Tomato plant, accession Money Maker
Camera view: vertical (180 deg); turntable rotation: 330 degrees
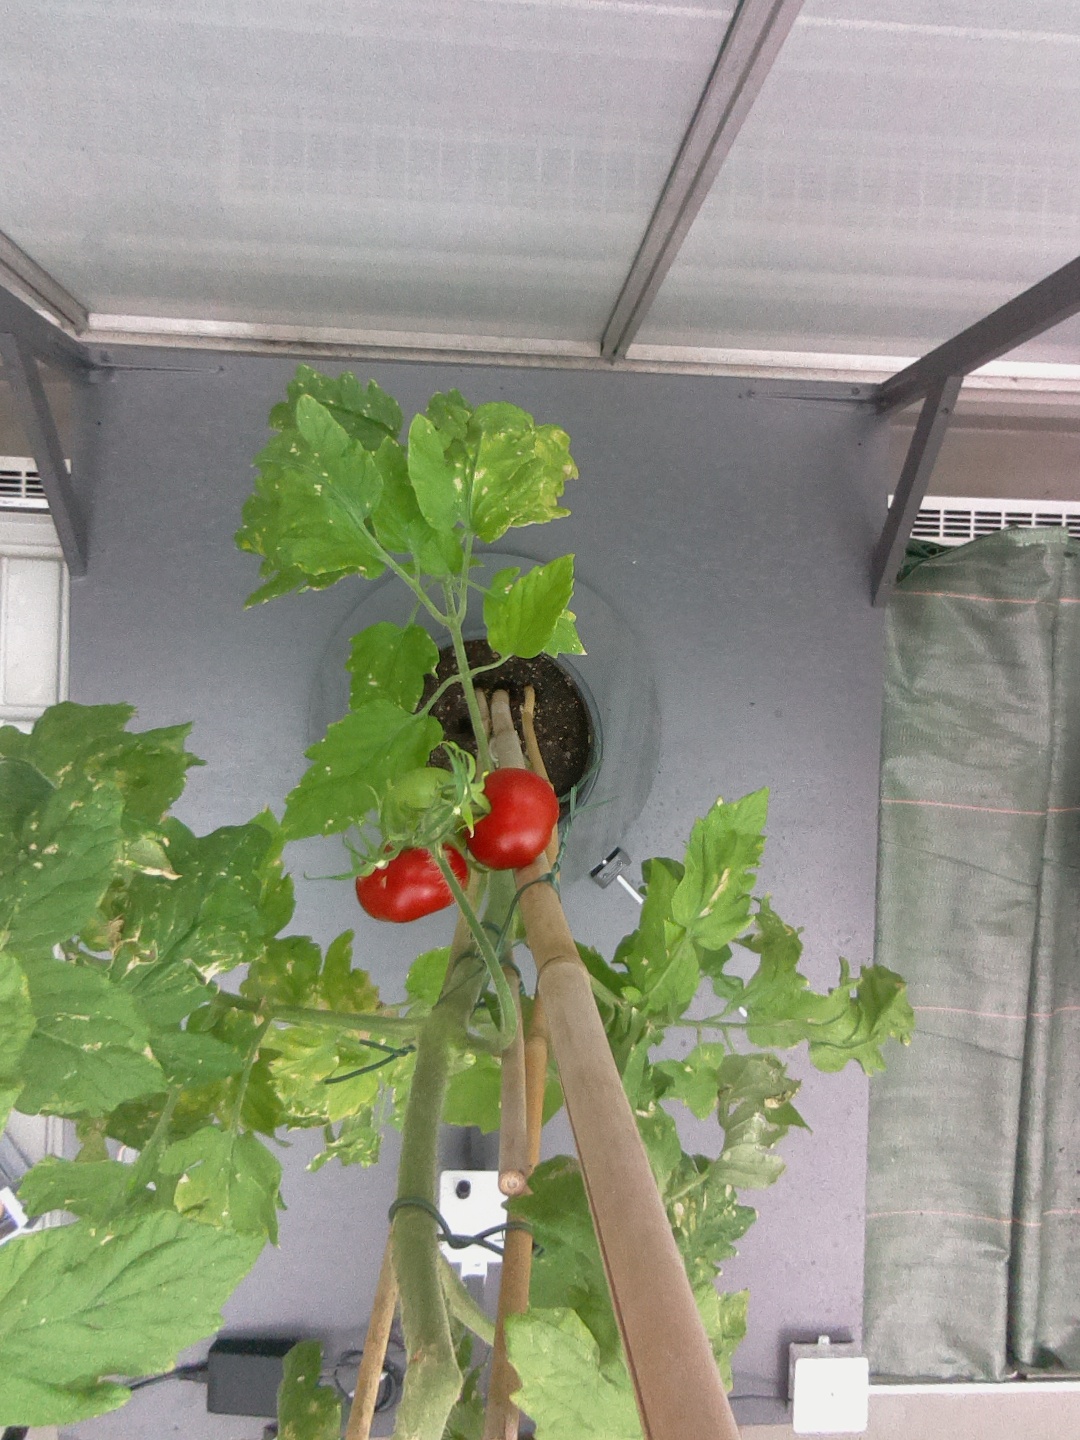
BBCH growth stage 83: 30%-40% of fruits show typical fully ripe color